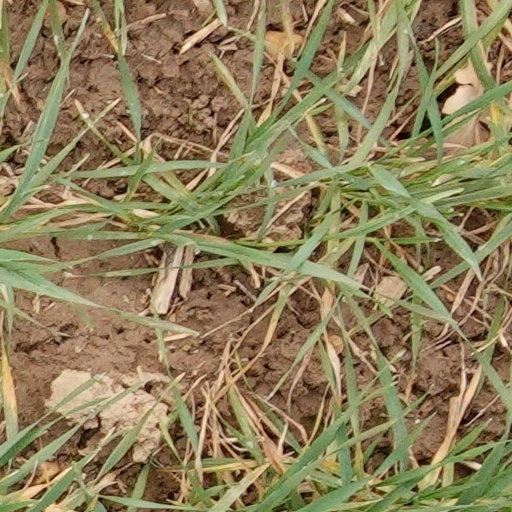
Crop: wheat